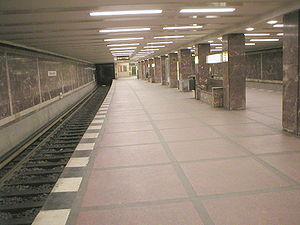
La liste des stations du métro de Berlin est une liste alphabétique complète des 173 stations du métro de Berlin. Des 96 quartiers de Berlin, 35 disposent d'au moins une station de métro. La plupart des stations se situent à Mitte, Kreuzberg et Charlottenbourg. L'importance du réseau métropolitain berlinois est indissociable des 166 stations de S-Bahn qui réseautent toute la ville pour un total de 339 stations.